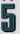
Number: 5